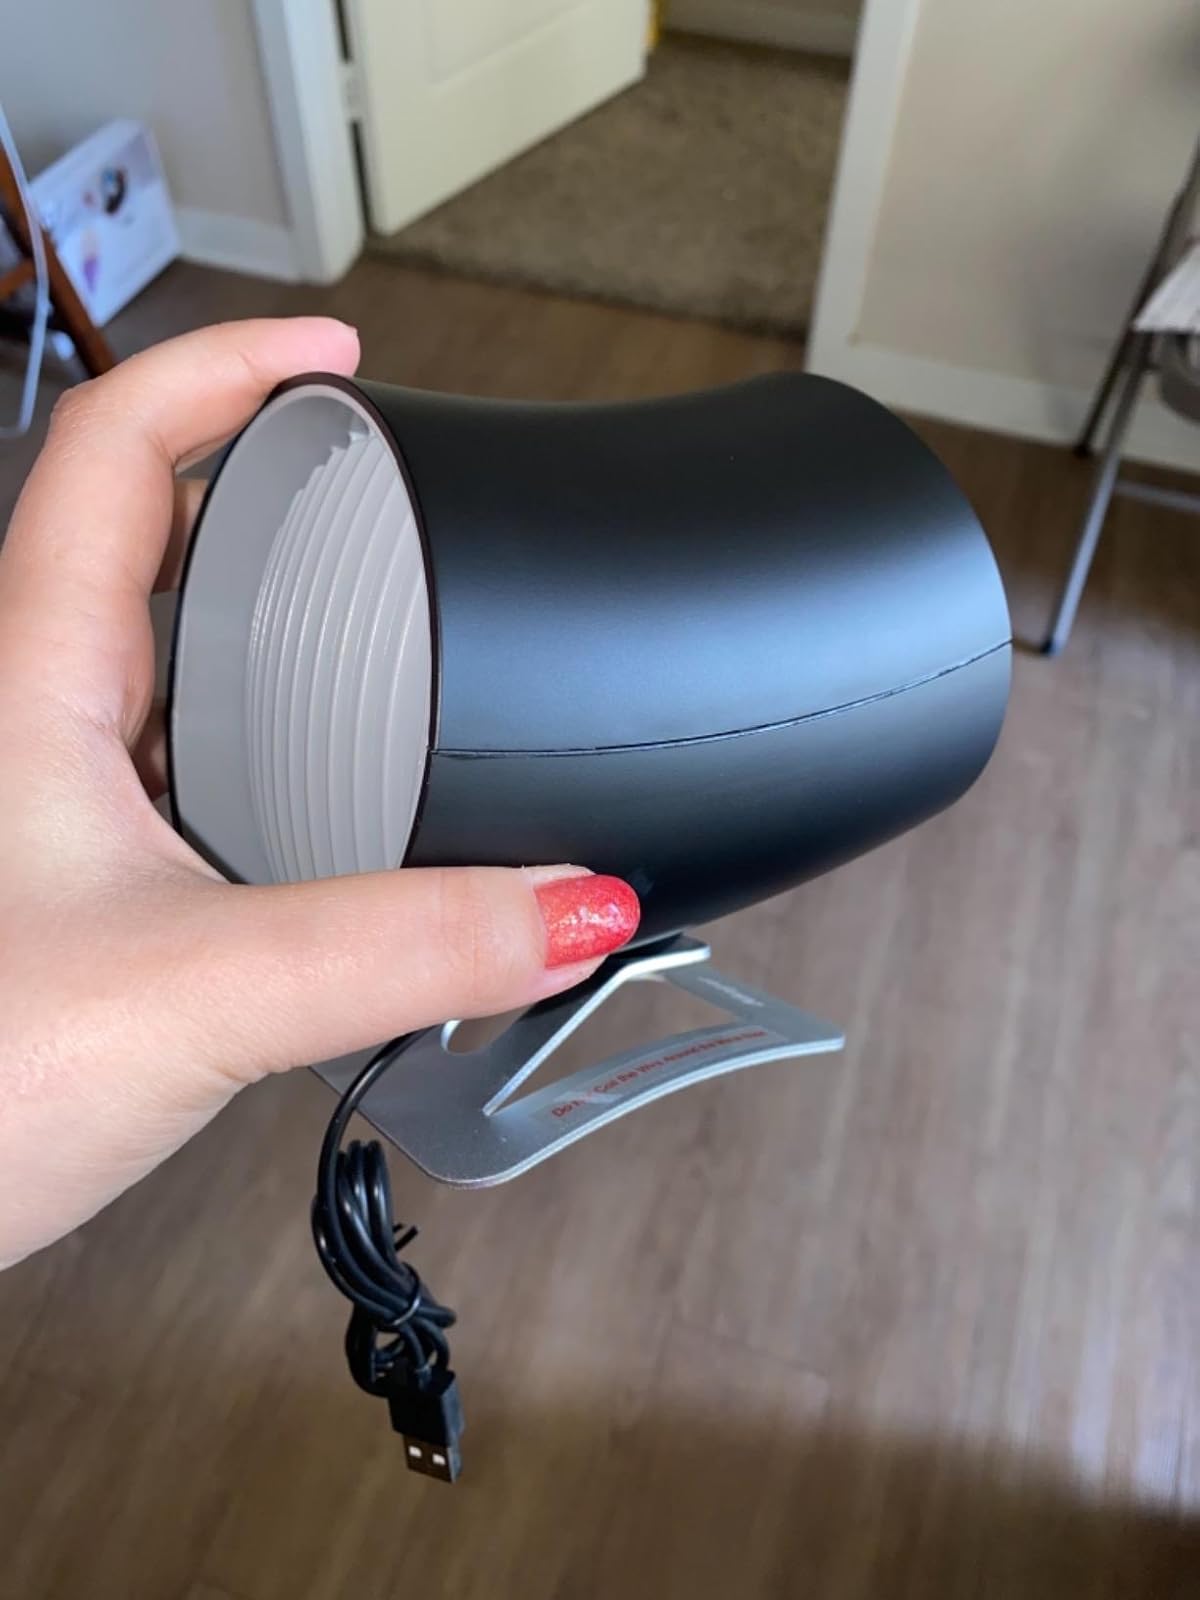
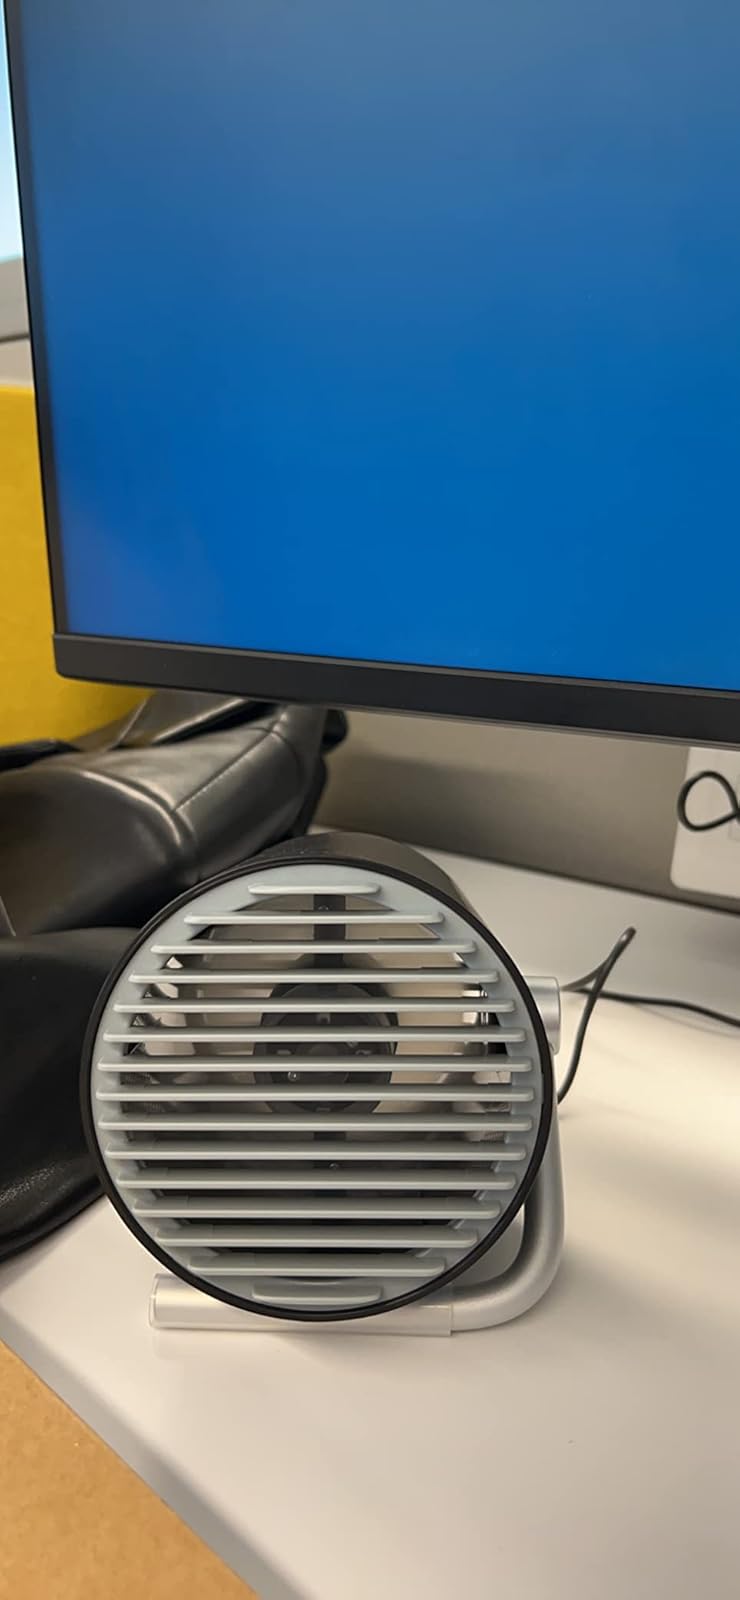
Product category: fan
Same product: no